The Amazing Vagabond

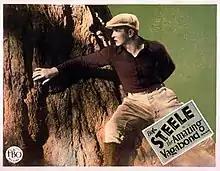
Theatrical release poster

The Amazing Vagabond is a 1929 American silent Western film directed by Wallace Fox and written by Frank Howard Clark and Helen Gregg. The film stars Bob Steele, Thomas G. Lingham, Jay Morley, Perry Murdock, Lafe McKee and Thelma Daniels. The film was released on April 7, 1929, by Film Booking Offices of America.